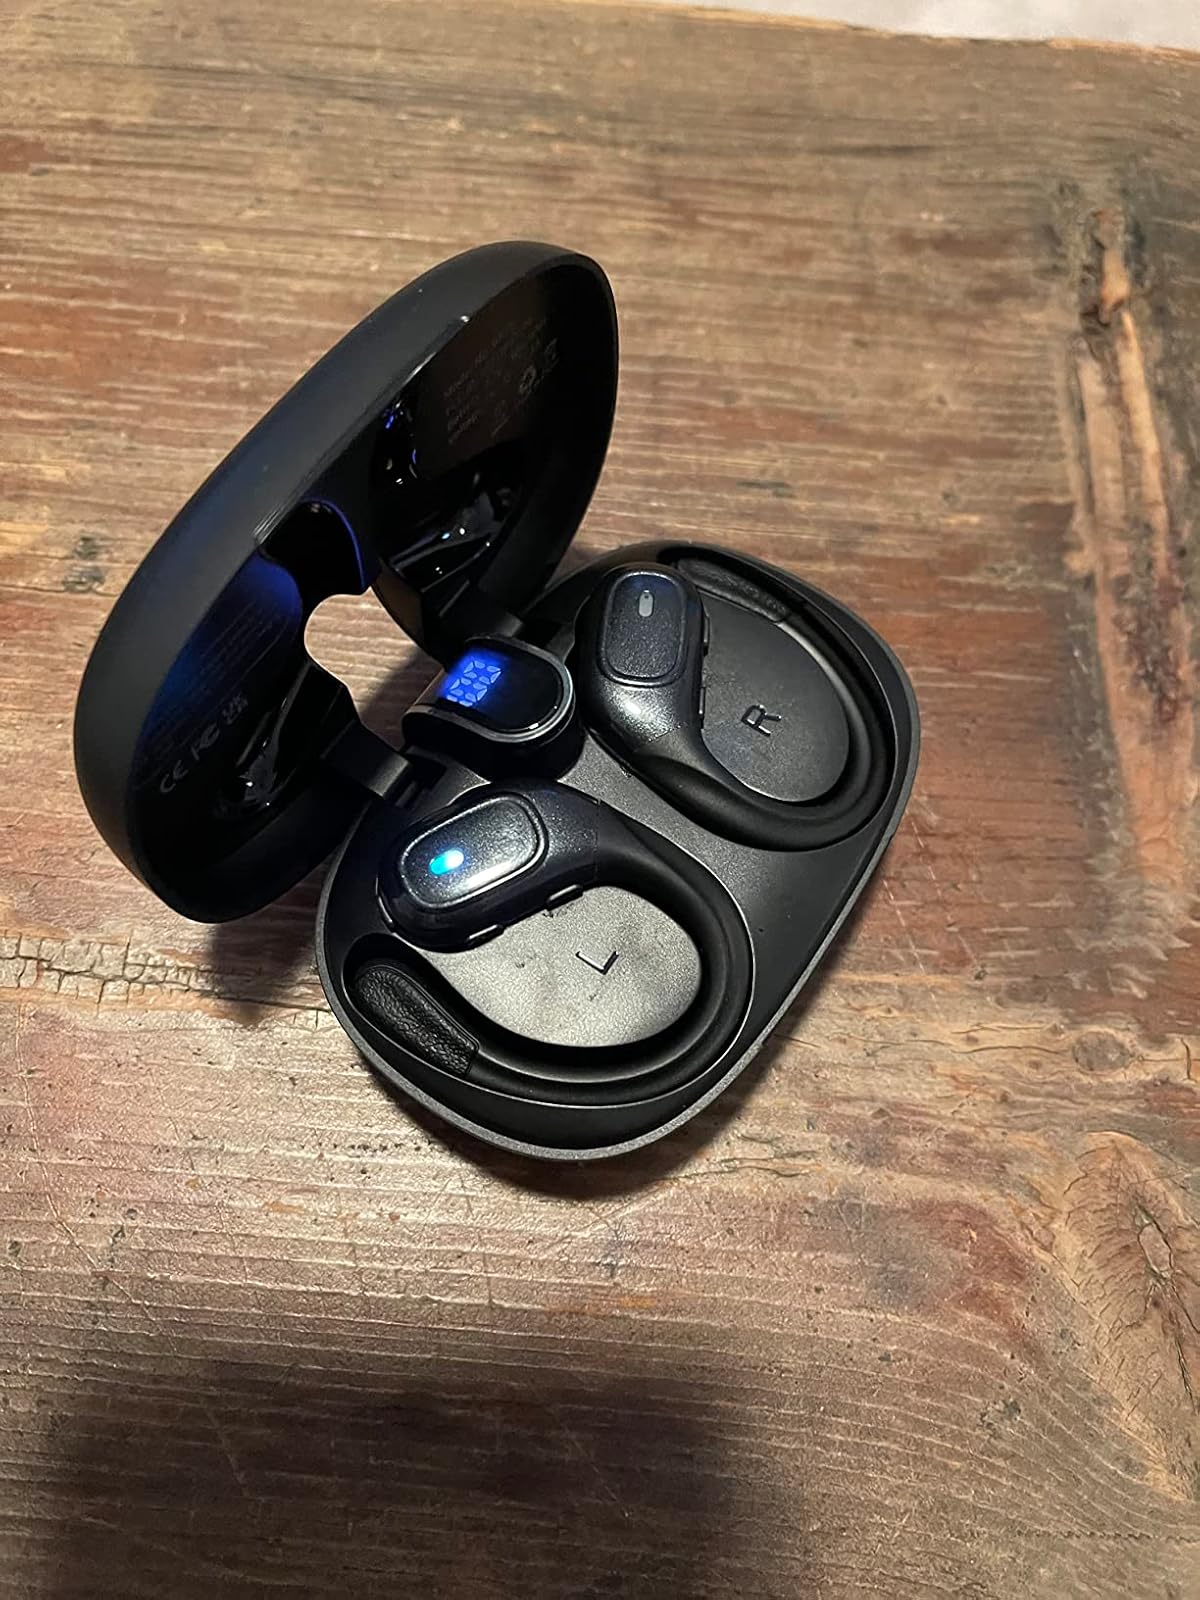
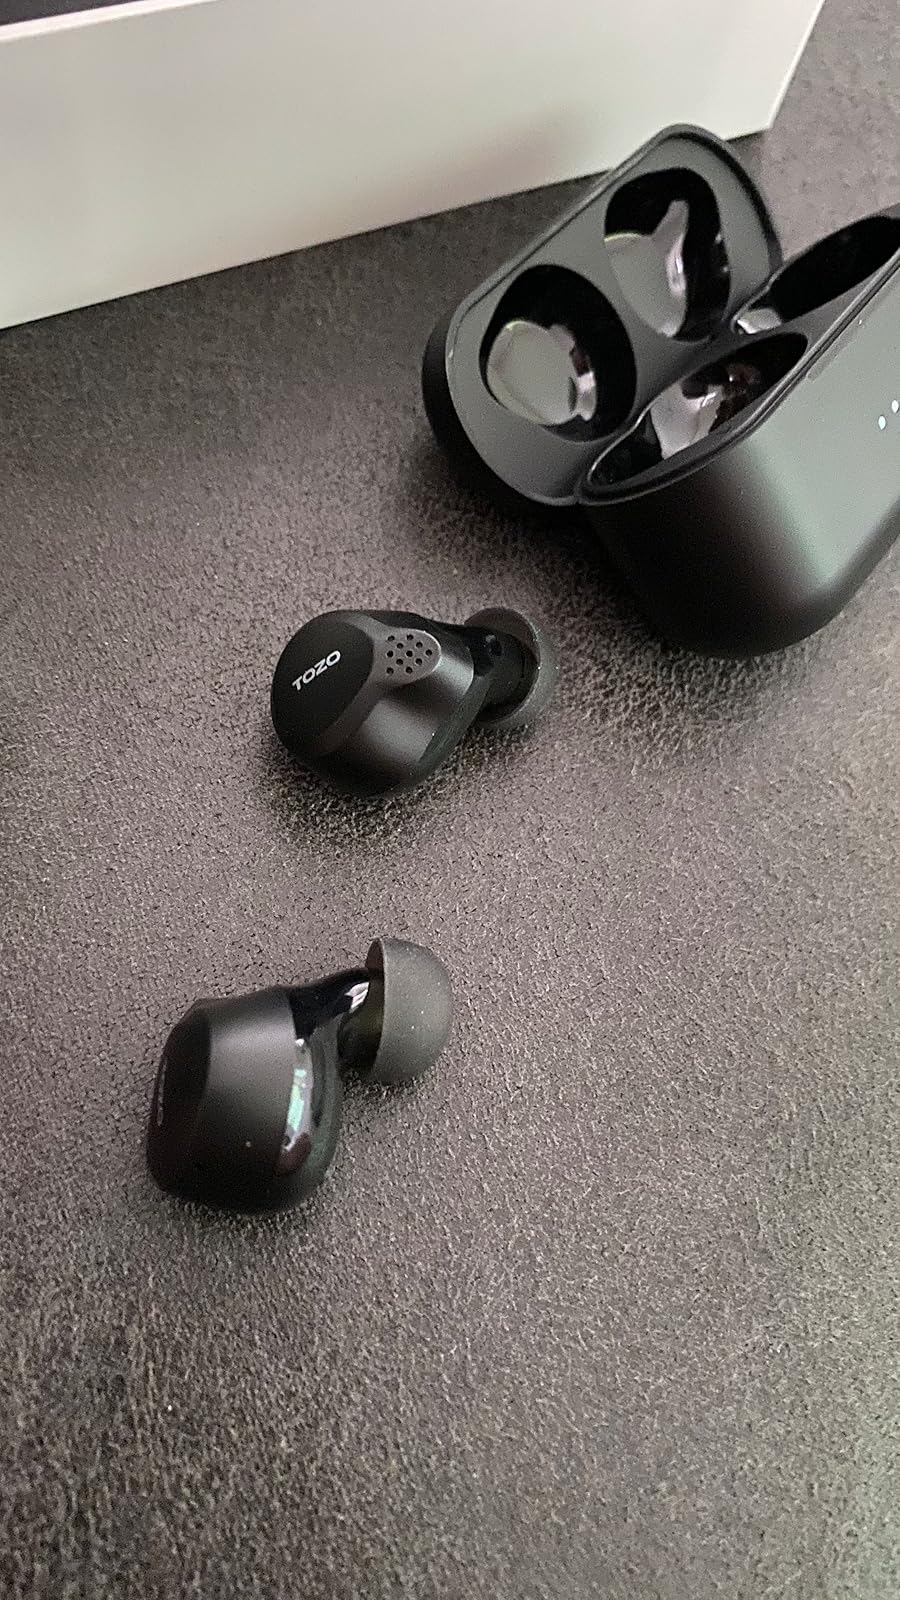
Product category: earbuds
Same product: no